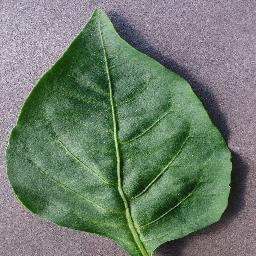
Label: Pepper,_bell___healthy